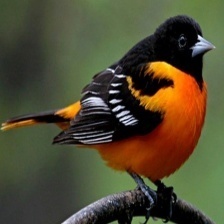
Species: BALTIMORE ORIOLE
Scientific name: ICTERUS GALBULA